German–Yugoslav Partisan negotiations

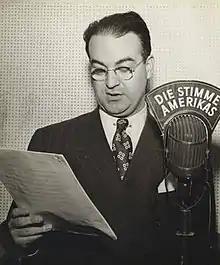
Black and white photograph of a male wearing glasses and standing next to a microphone

According to Roberts, it is clear that the next phase of negotiations was intended to go beyond prisoner exchanges, as the prisoner of war negotiator Stilinović was not involved. Đilas and Velebit were passed through the German lines to Sarajevo and were then flown to Zagreb on 25 March in a military aircraft. These negotiations were with German representatives supervised by Ott, apparently on all the points discussed at Gornji Vakuf, and the Partisans made it clear to the Germans that their proposals did not amount to an offer of surrender. Velebit met personally with Glaise-Horstenau, as the Austrian had known Velebit's father, a Yugoslav general. After this first visit to Zagreb, Velebit visited Partisan commanders in Slavonia and eastern Bosnia passing on orders for the suspension of attacks on the Germans and their rail communications, and the release of prisoners.